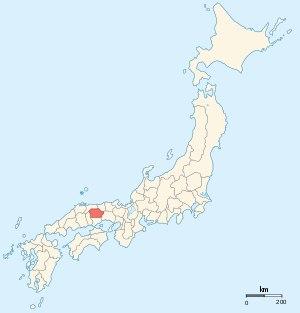
Mimasaka ou Sakushu est une ancienne province du Japon, qui se situait dans ce qui est aujourd'hui le nord-est de la préfecture d'Okayama.